American logistics in the Western Allied invasion of Germany

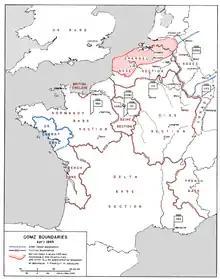
Map showing the boundaries

American logistics supported the Western Allies in their invasion of Germany, the final campaign of the Second World War's western front in the European Theater of Operations. The campaign lasted from 26 January 1945 until the end of World War II in Europe on 8 May 1945.